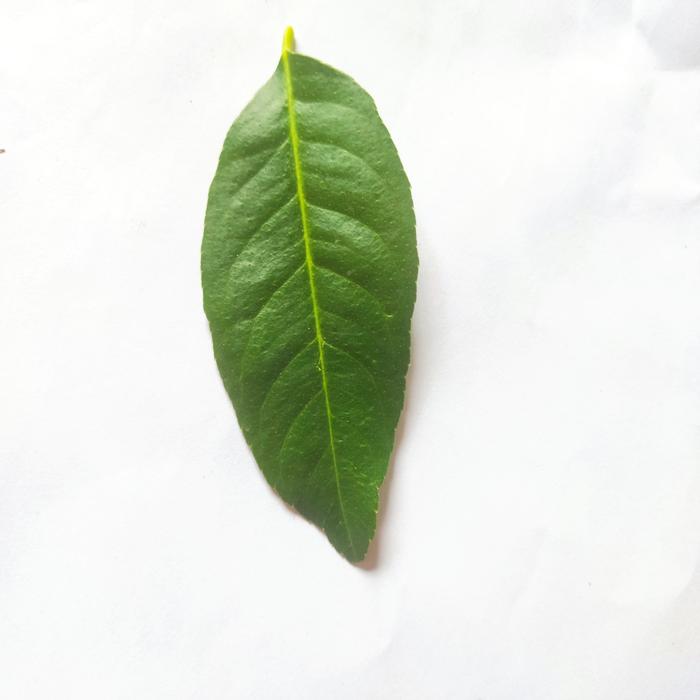
Crop: Lemon
Leaf condition: Healthy_Leaf